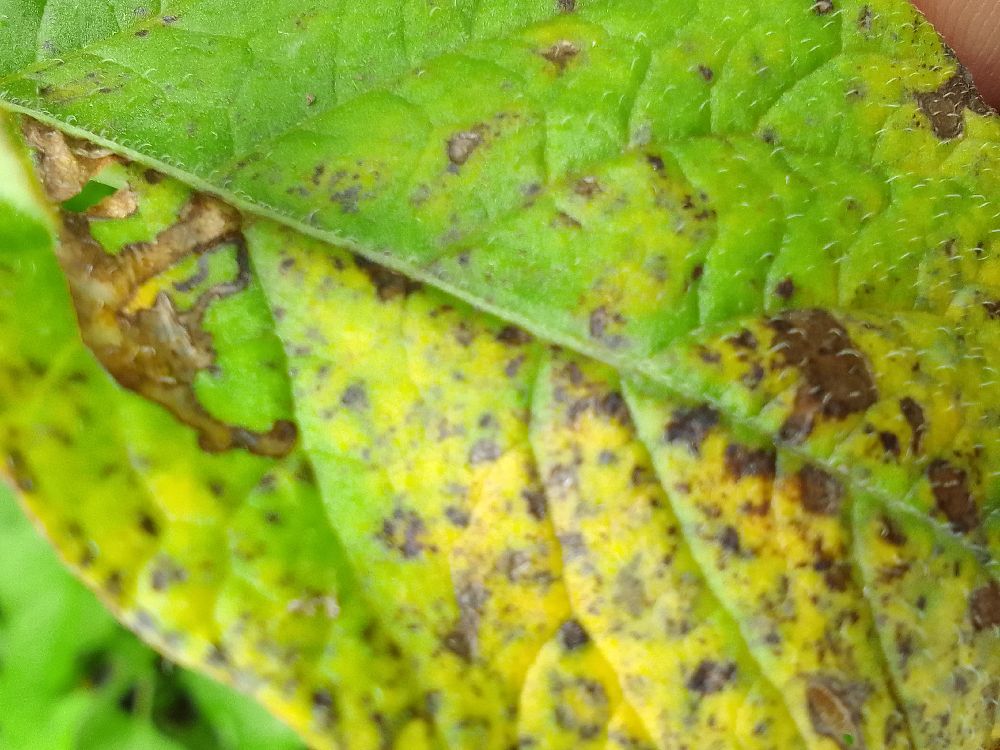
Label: Early blight